Principles of Philosophy

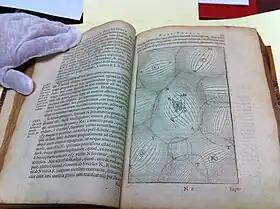
René Descartes' "Principia Philosophiae". This copy was printed in 1656, and is owned by Southwest Research Institute rare book collection at the Tom Slick Memorial Library in San Antonio, Texas.

A copy of Descartes' "Principia philosophiae" dated 1656 is owned by the Tom Slick rare book collection at the Southwest Research Institute in Texas. The book was translated into Italian in 1722 by . (Cf. C. Landolfi, "Giuseppa Eleonora Barbapiccola: Opere scelte", Mirista-moderna, Salerno 2024)